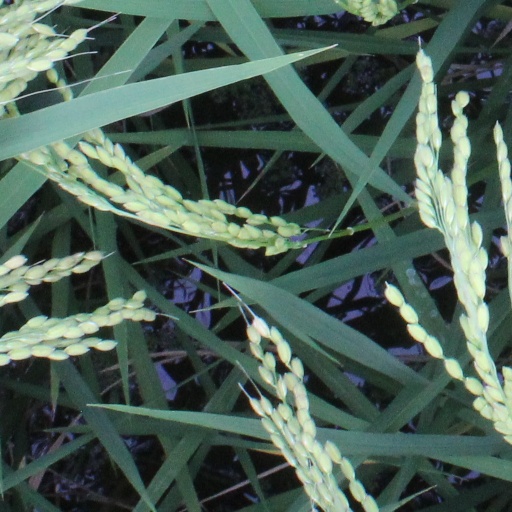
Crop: rice